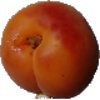
Label: Apricot 1